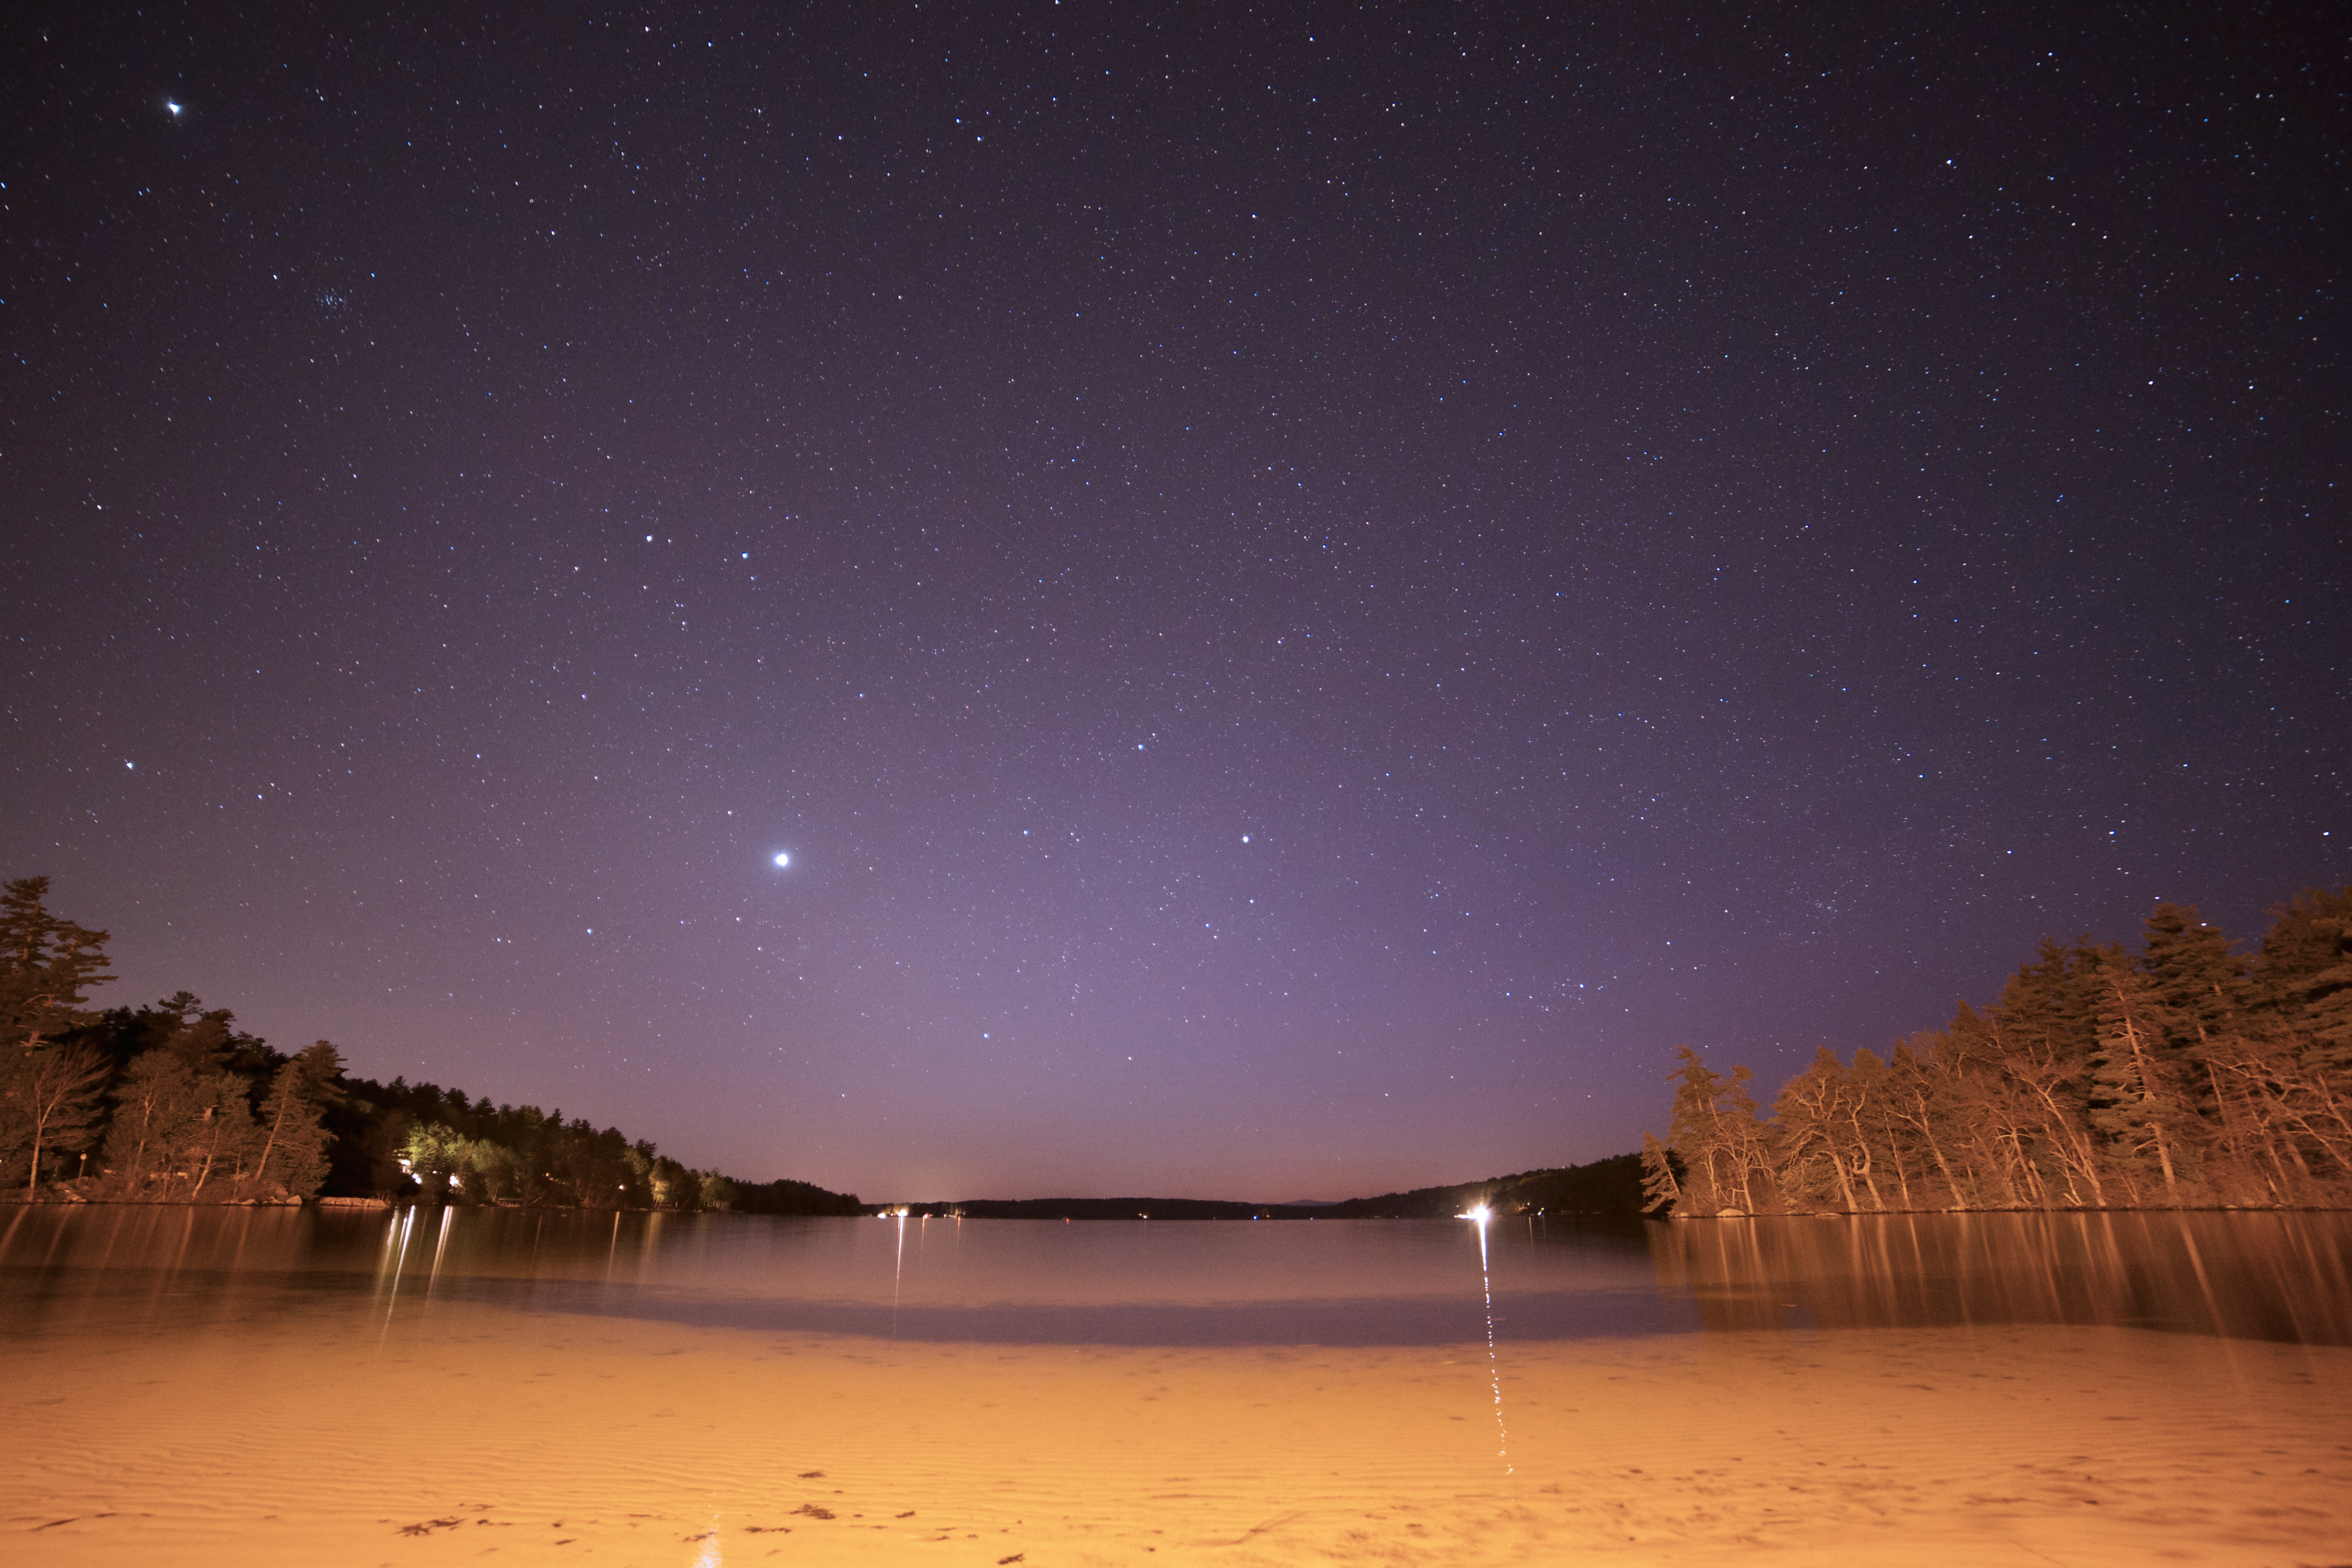
beach, sky, night, star, lake, dawn, atmosphere, dusk, galaxy, aurora, moonlight, astronomy, stars, astronomical object